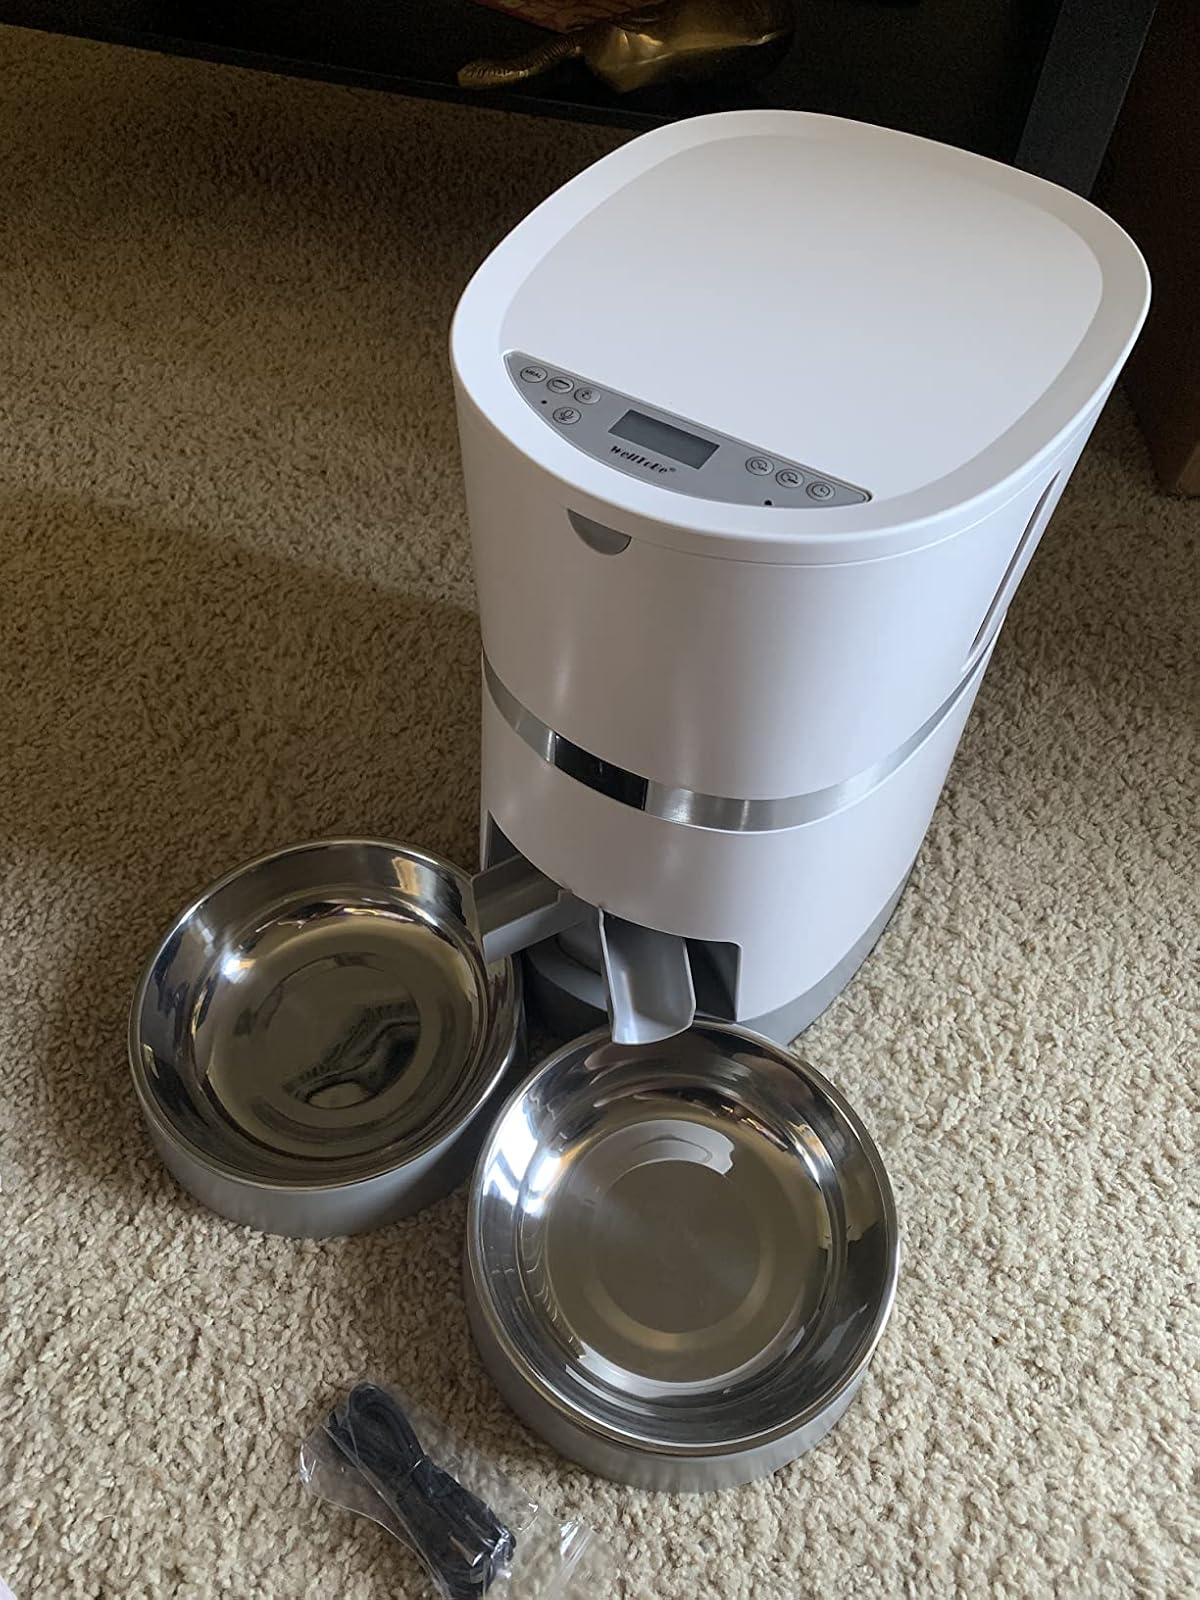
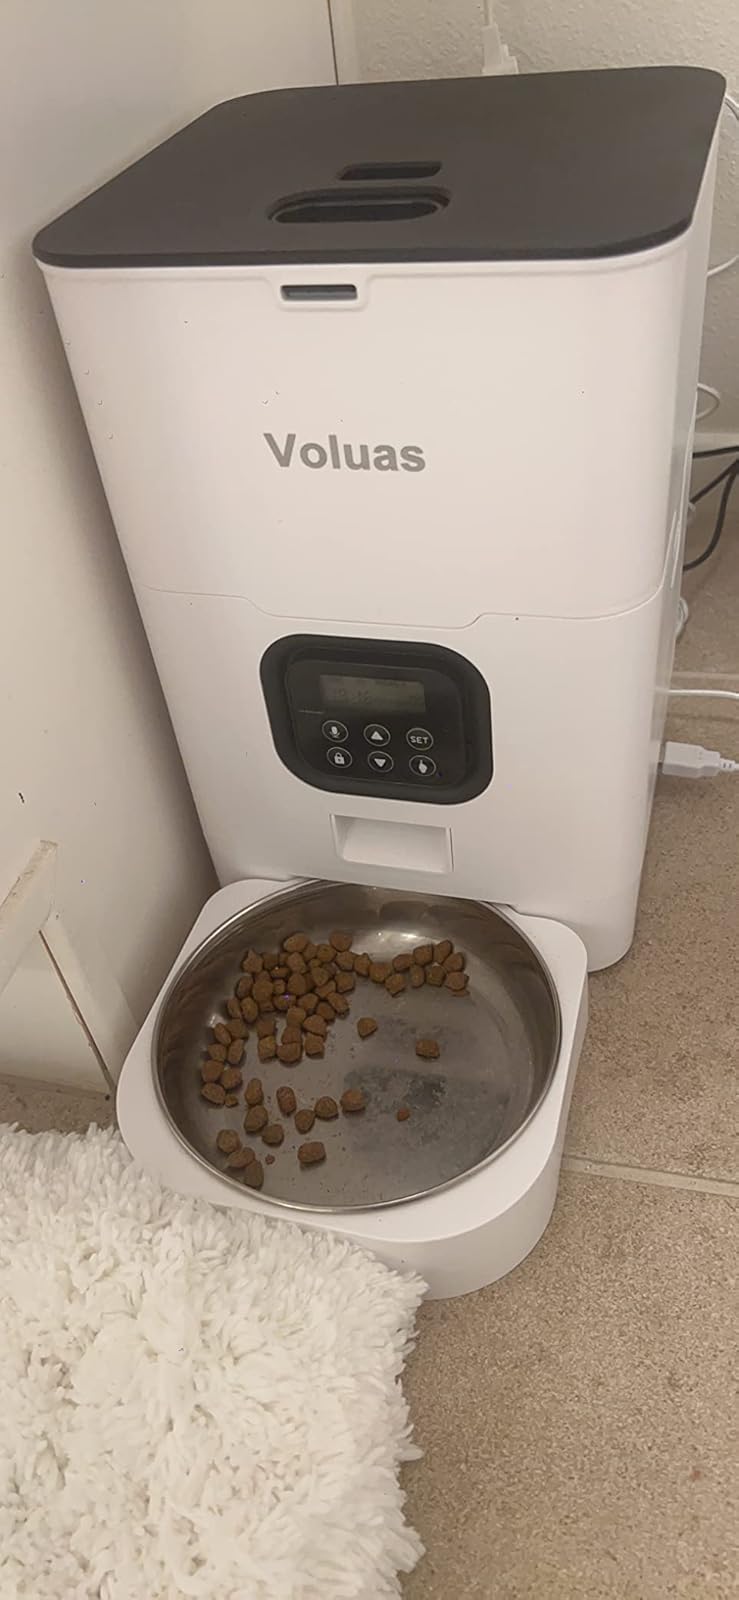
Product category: items_feeder
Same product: no